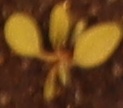
Label: Palmer Amaranth